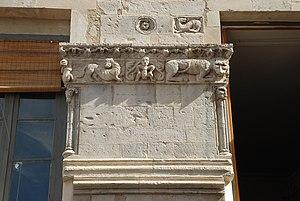
France - Provence - Maison romane de Nîmes
La maison romane de Nîmes est un édifice civil roman situé à Nîmes, dans le département français du Gard en région Occitanie.